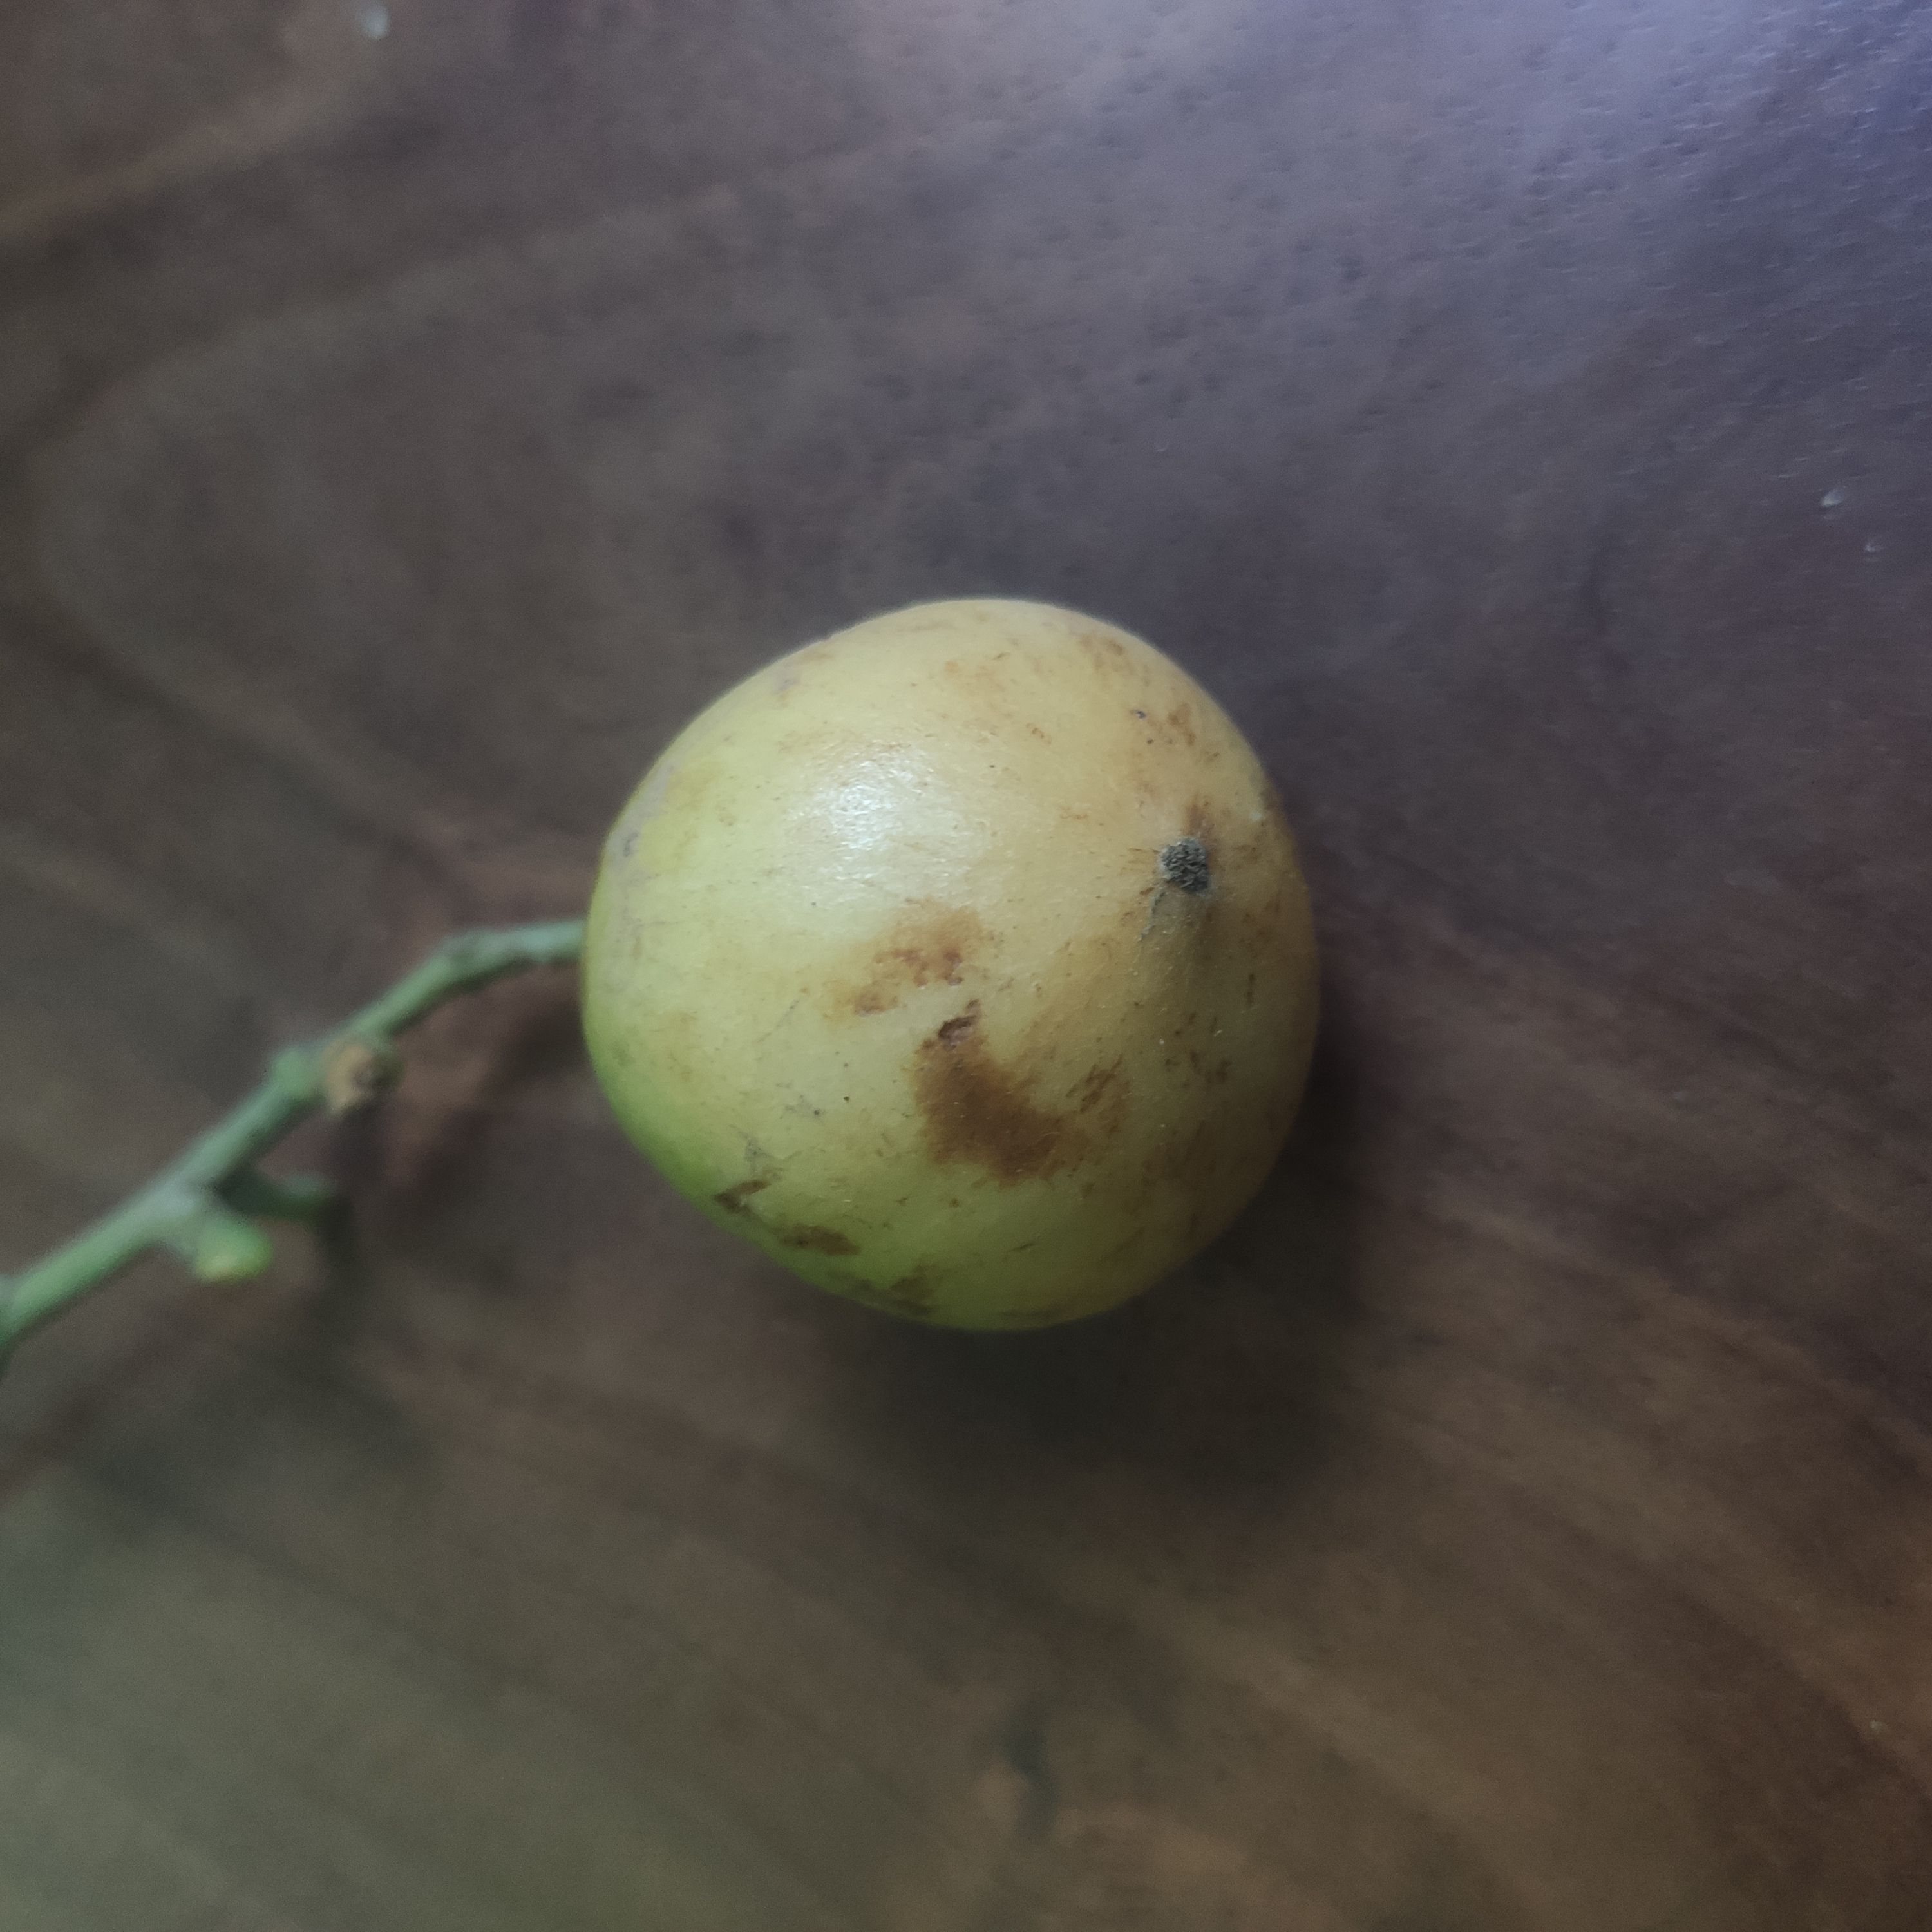
Fruit: burmese-grape
Grade: 1st-grade